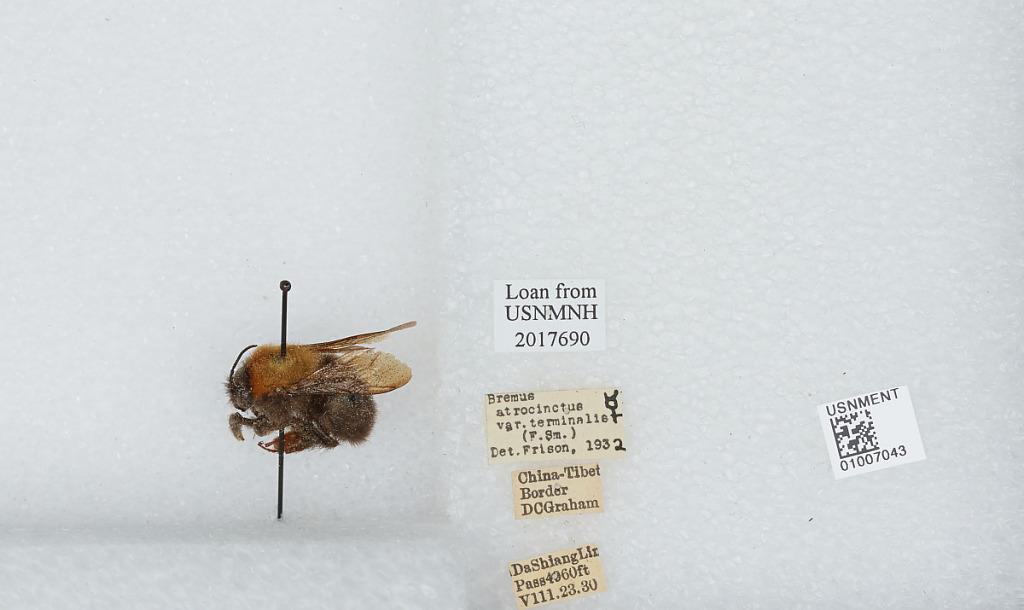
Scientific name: Bombus (Festivobombus) festivus Smith
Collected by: D. Graham
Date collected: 1930-8-23
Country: China
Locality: Da Shiang Lin Pass
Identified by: Frison